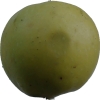
Label: Apple 13